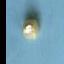
Maize quality: Bad